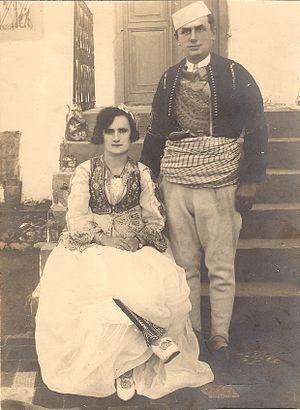
Anastase Frachery et sa femme Eudoxie
Anastase Frashëri, ou Anastase-Joseph Totoni-Frachery, est un homme de lettres, un juriste et un grand patriote albanais né à Frashër, dans l’Albanie du sud, le 15 octobre 1890, fils de Joseph-Kristo Totoni, grand commerçant albanais de Constantinople, promoteur de l'indépendance et de la langue albanaises et de Sophie Pano-Frachery, de la grande famille des Panollari, apparentée aux boyards Pano, camaïcams de la Principauté de Moldavie au XIXᵉ siècle.